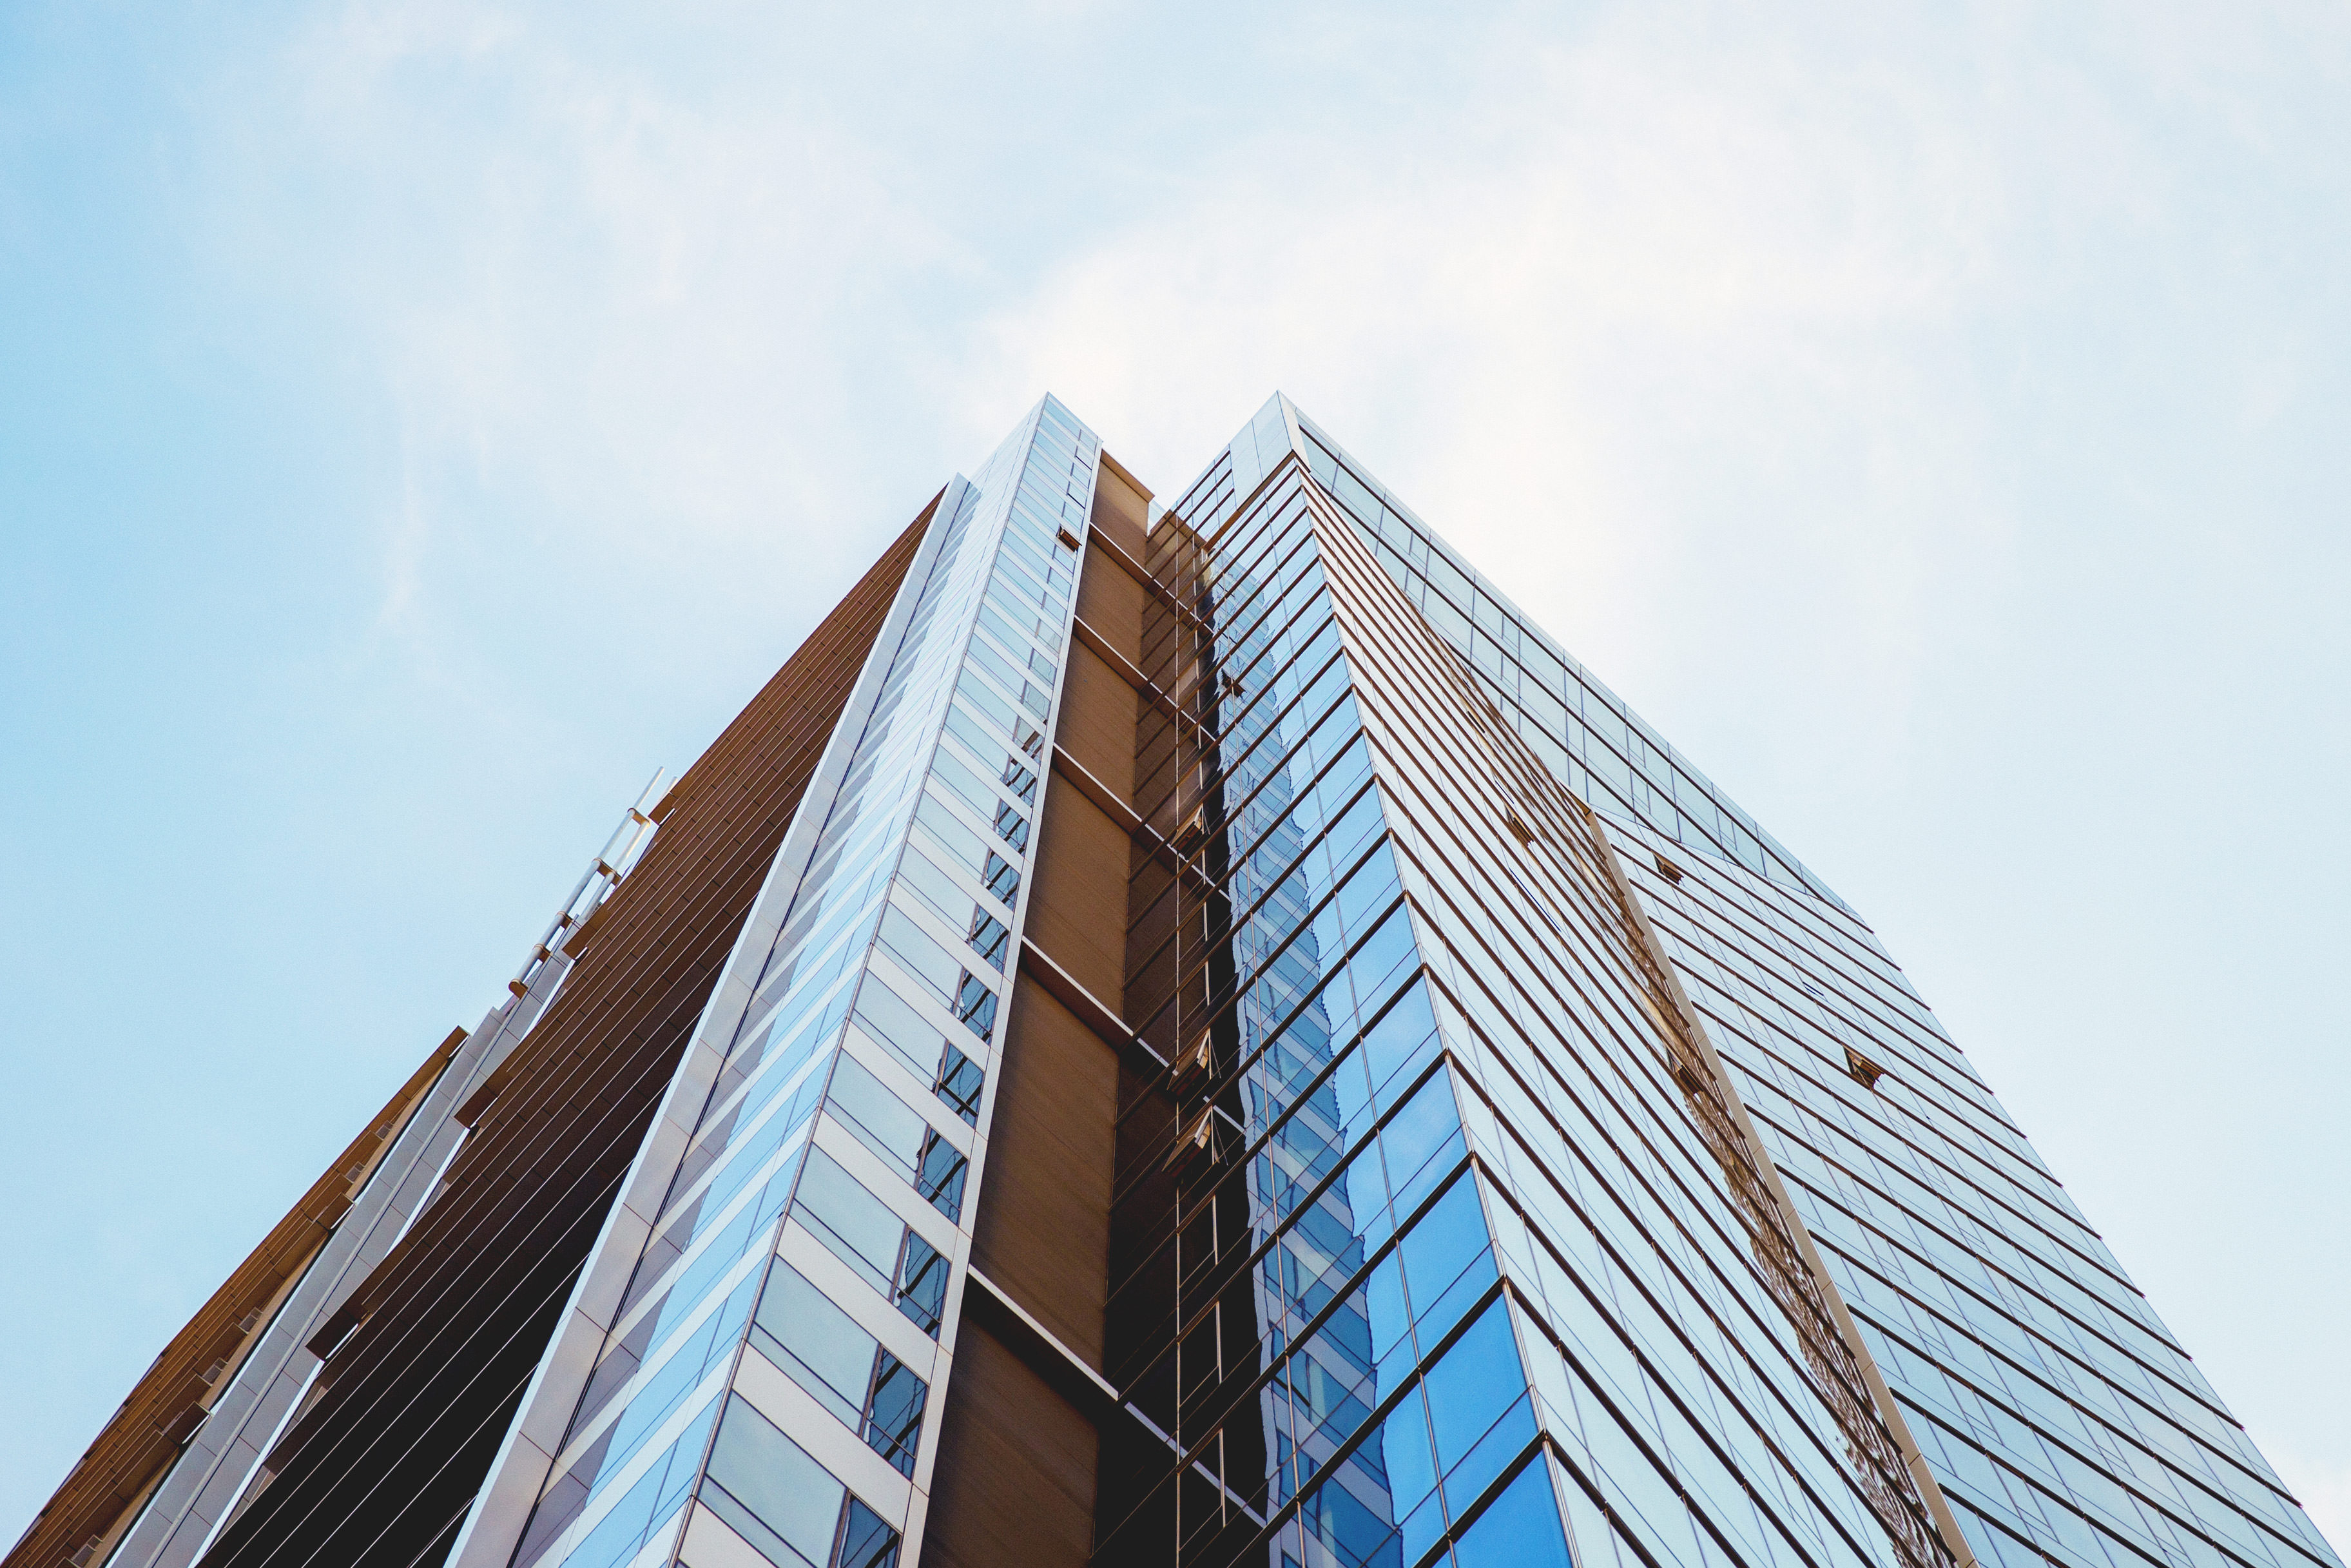
architecture, sky, window, glass, perspective, building, city, skyscraper, downtown, high, tower, office, landmark, facade, business, modern, tower block, contemporary, metropolis, condominium, low angle shot, urban area, metropolitan area